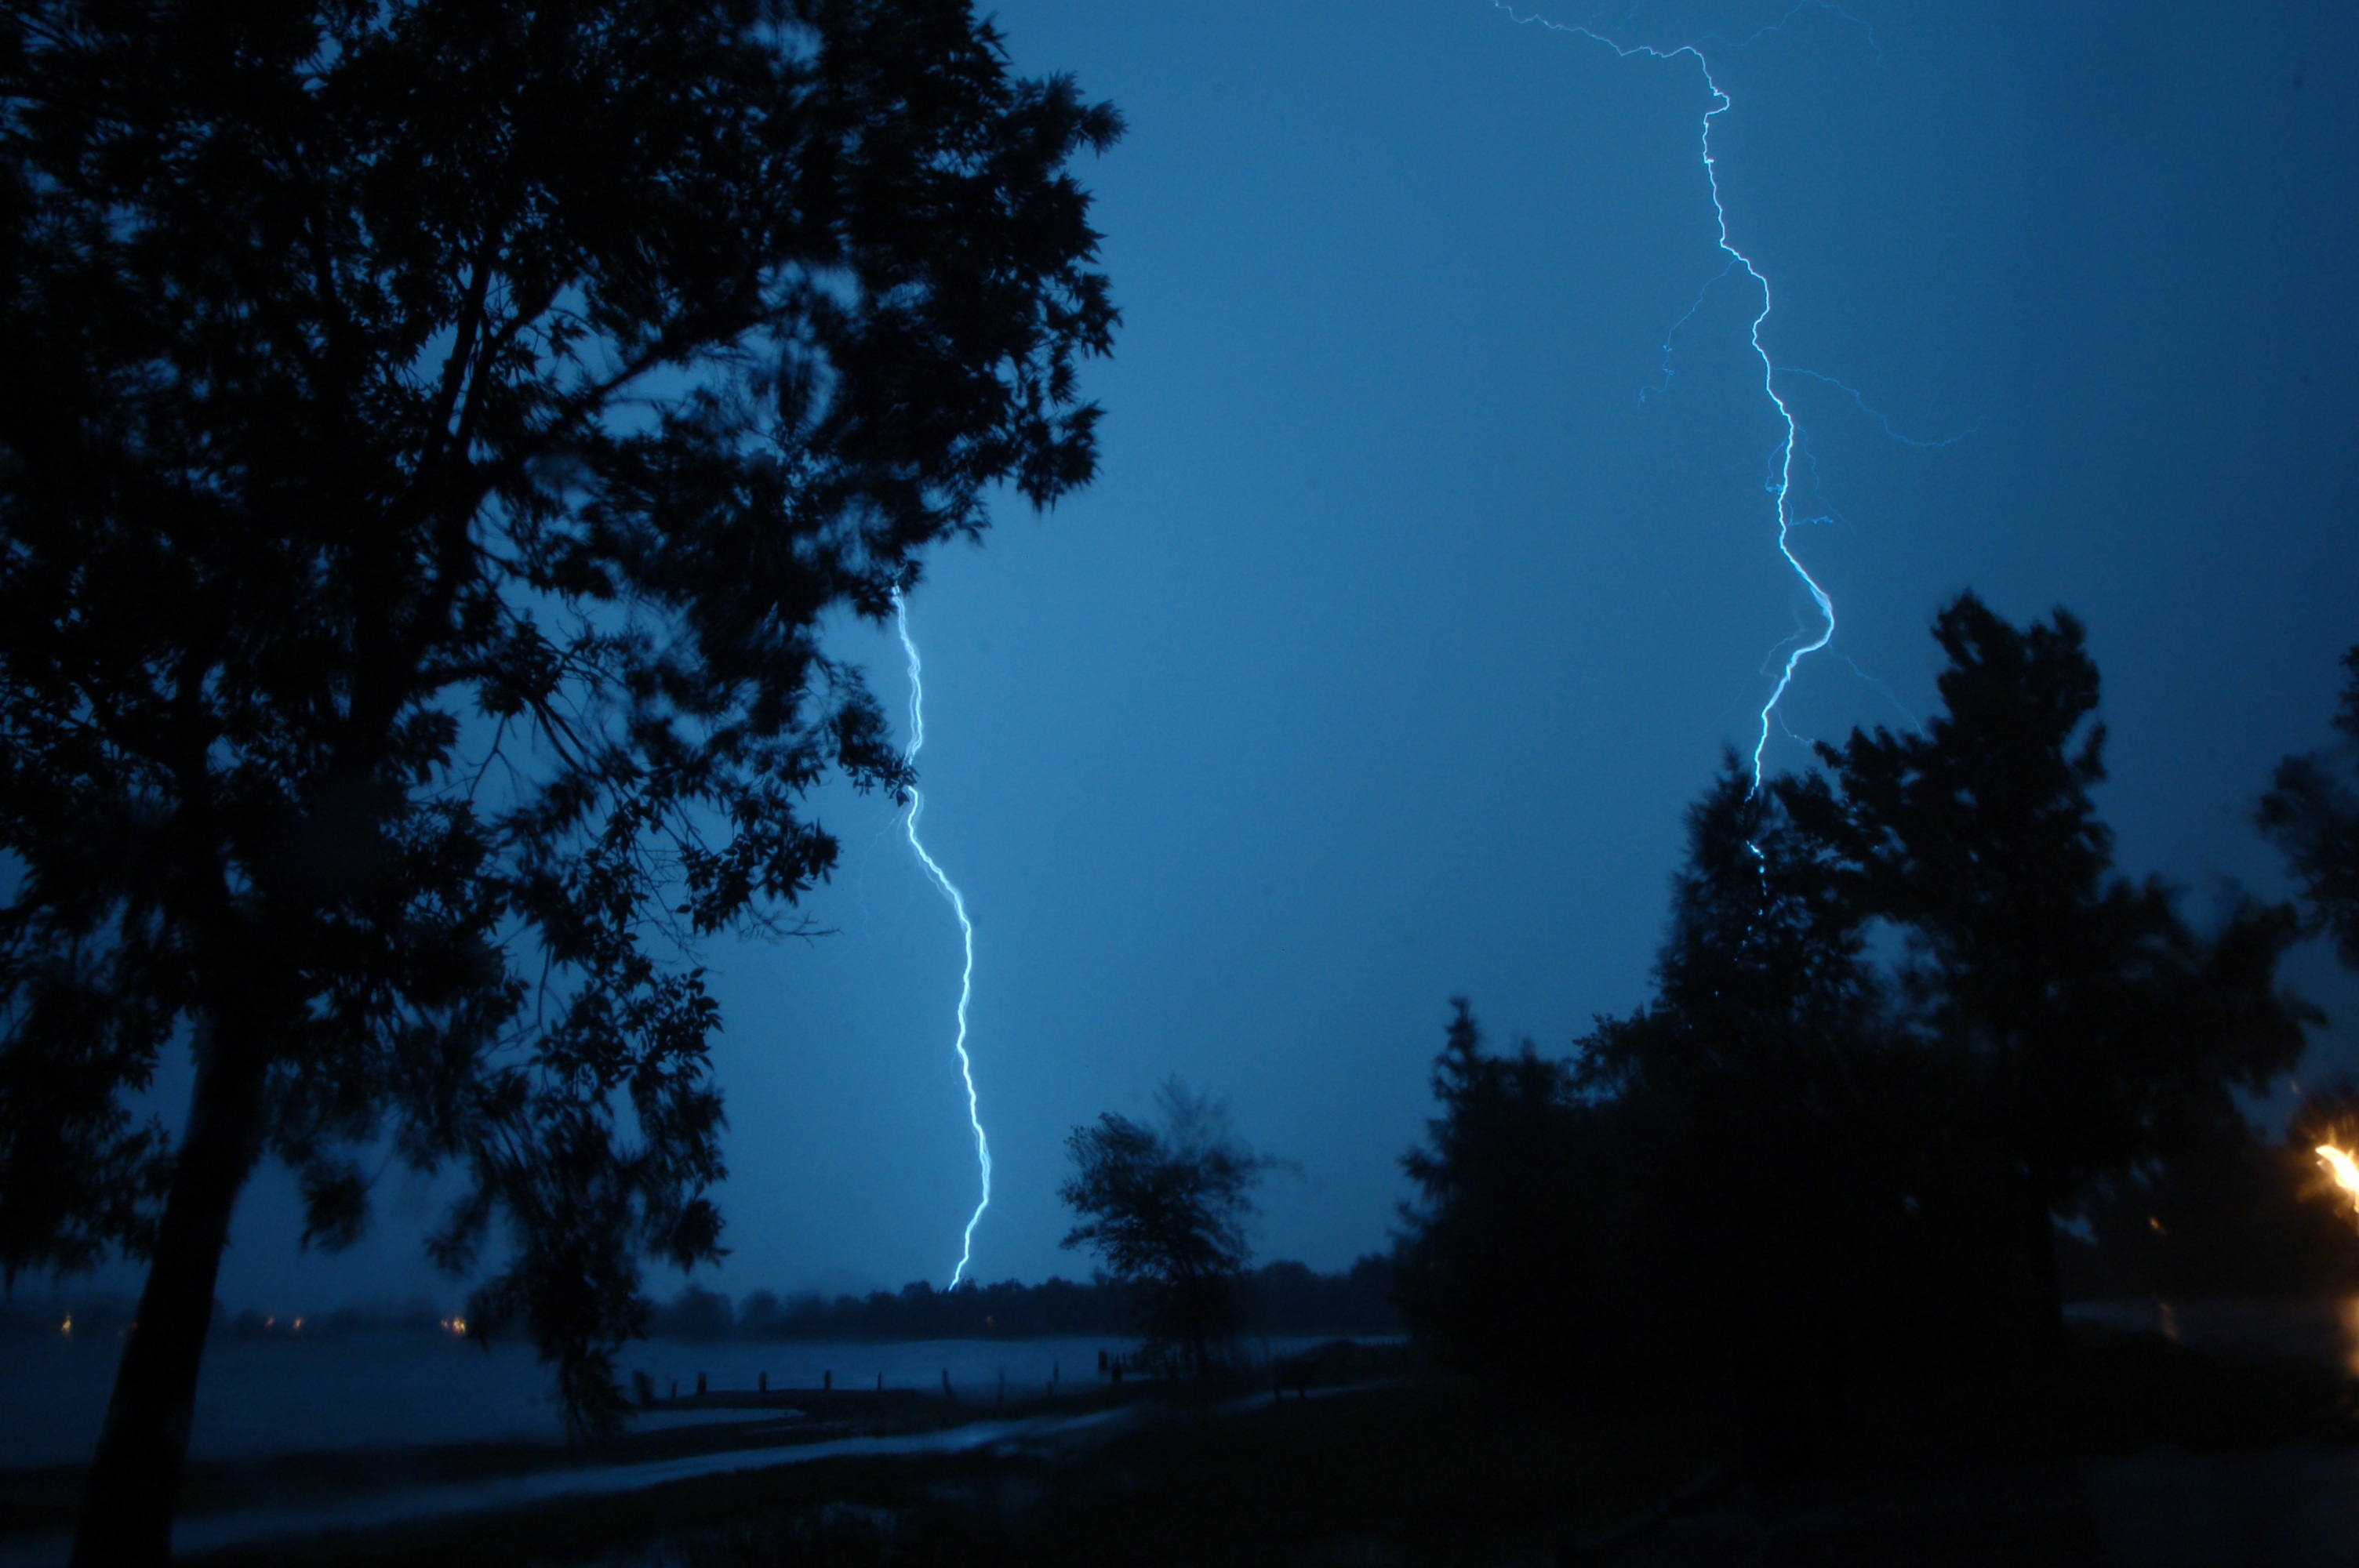
tree, nature, light, cloud, sky, night, sunlight, atmosphere, dusk, evening, natural, weather, storm, darkness, lightning, thunder, stormy, strike